Entomopathogenic fungus

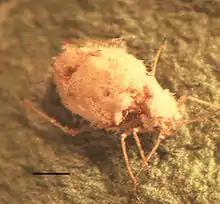
Green peach aphid, "Myzus persicae", killed by the fungus "Pandora neoaphidis" (Entomophthoromycota: Entomophthorales) Scale bar = 0.3 mm

Entomopathogenic fungi show a diversity of lifecycles, with differences across lineages, as well as within lineages, between species, and even between isolates within species. Some fungal entomopathogens are opportunistic whereas some have evolved into highly specific pathogens of insects.